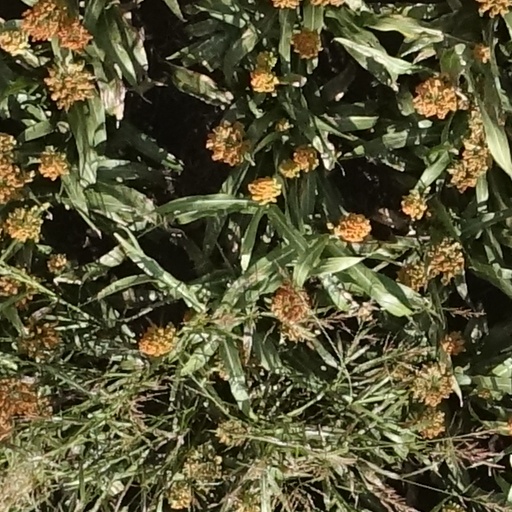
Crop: sorghum